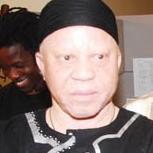
Age: 56